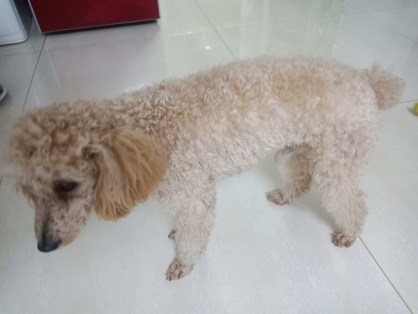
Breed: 2925-n000114-toy_poodle